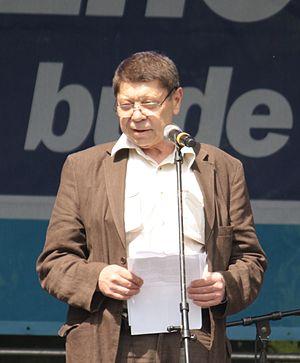
Le ministère de la Culture de la République tchèque est le département ministériel tchèque chargé de l'organe central de l'administration publique dans le domaine de la culture de la République tchèque.